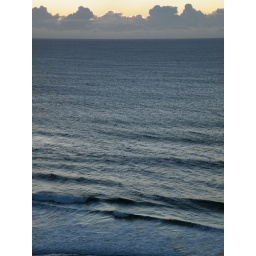
sunrise over the ocean and clouds